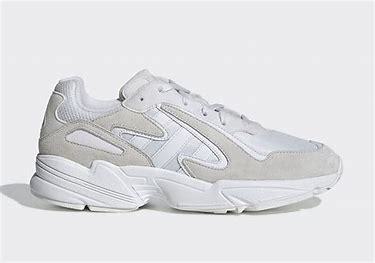
Brand: Adidas
Model: Yung 96 Chasm